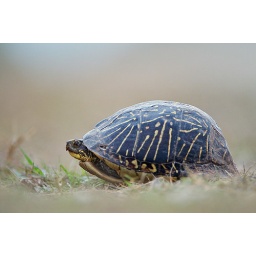
A Florida box turtle in the grass at Big Cypress Swamp National Preserve in southern Florida.